Carlos Brown (American football)

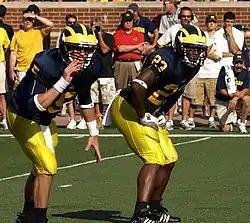
Tate Forcier calling signals in the backfield with Brown during the 2009 Michigan–Notre Dame game.

Carlos Brown (born April 28, 1988) is an American former professional football player who was a running back in the National Football League (NFL). He played college football for the Michigan Wolverines and was signed by the New Orleans Saints as an undrafted free agent in 2010. He was also an off-season or practice squad member of the Tampa Bay Buccaneers and New York Jets.